Reine Minoru

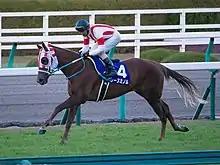
Reine Minoru in December 2016

Reine Minoru (foaled 24 April 2014) is a Japanese Thoroughbred racehorse and broodmare. As a two-year-old in 2016 she showed great promise by winning her first two races including the Kokura Nisai Stakes and went on to be placed in both the Keio Hai Nisai Stakes and the Hanshin Juvenile Fillies. In the following spring she ran fourth in the Daily Hai Queen Cup and second in the Fillies' Revue before recording an upset victory over a strong field in the Oka Sho. She failed to win in thirteen subsequent races, running her last race in February 2019.